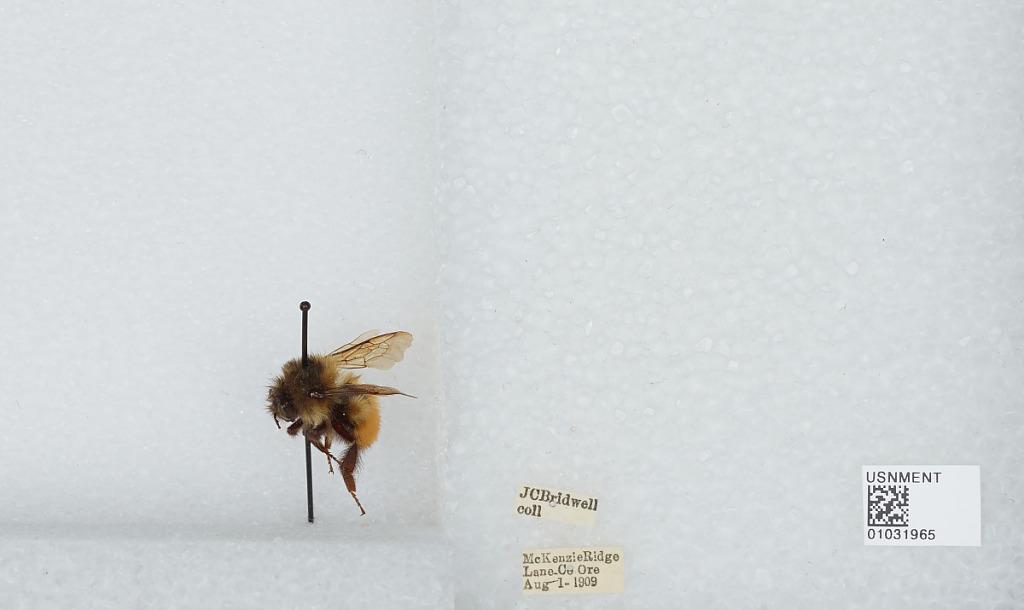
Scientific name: Bombus (Pyrobombus) melanopygus Nylander
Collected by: J. Bridwell
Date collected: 1909-8-1
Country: United States
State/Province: Oregon
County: Lane
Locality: McKenzie Ridge
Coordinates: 44.2597, -121.81